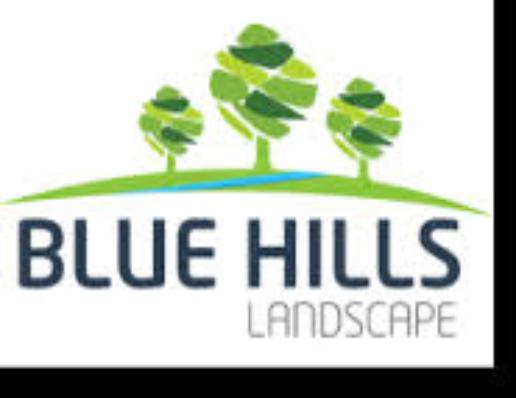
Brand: Blue Hills
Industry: Others